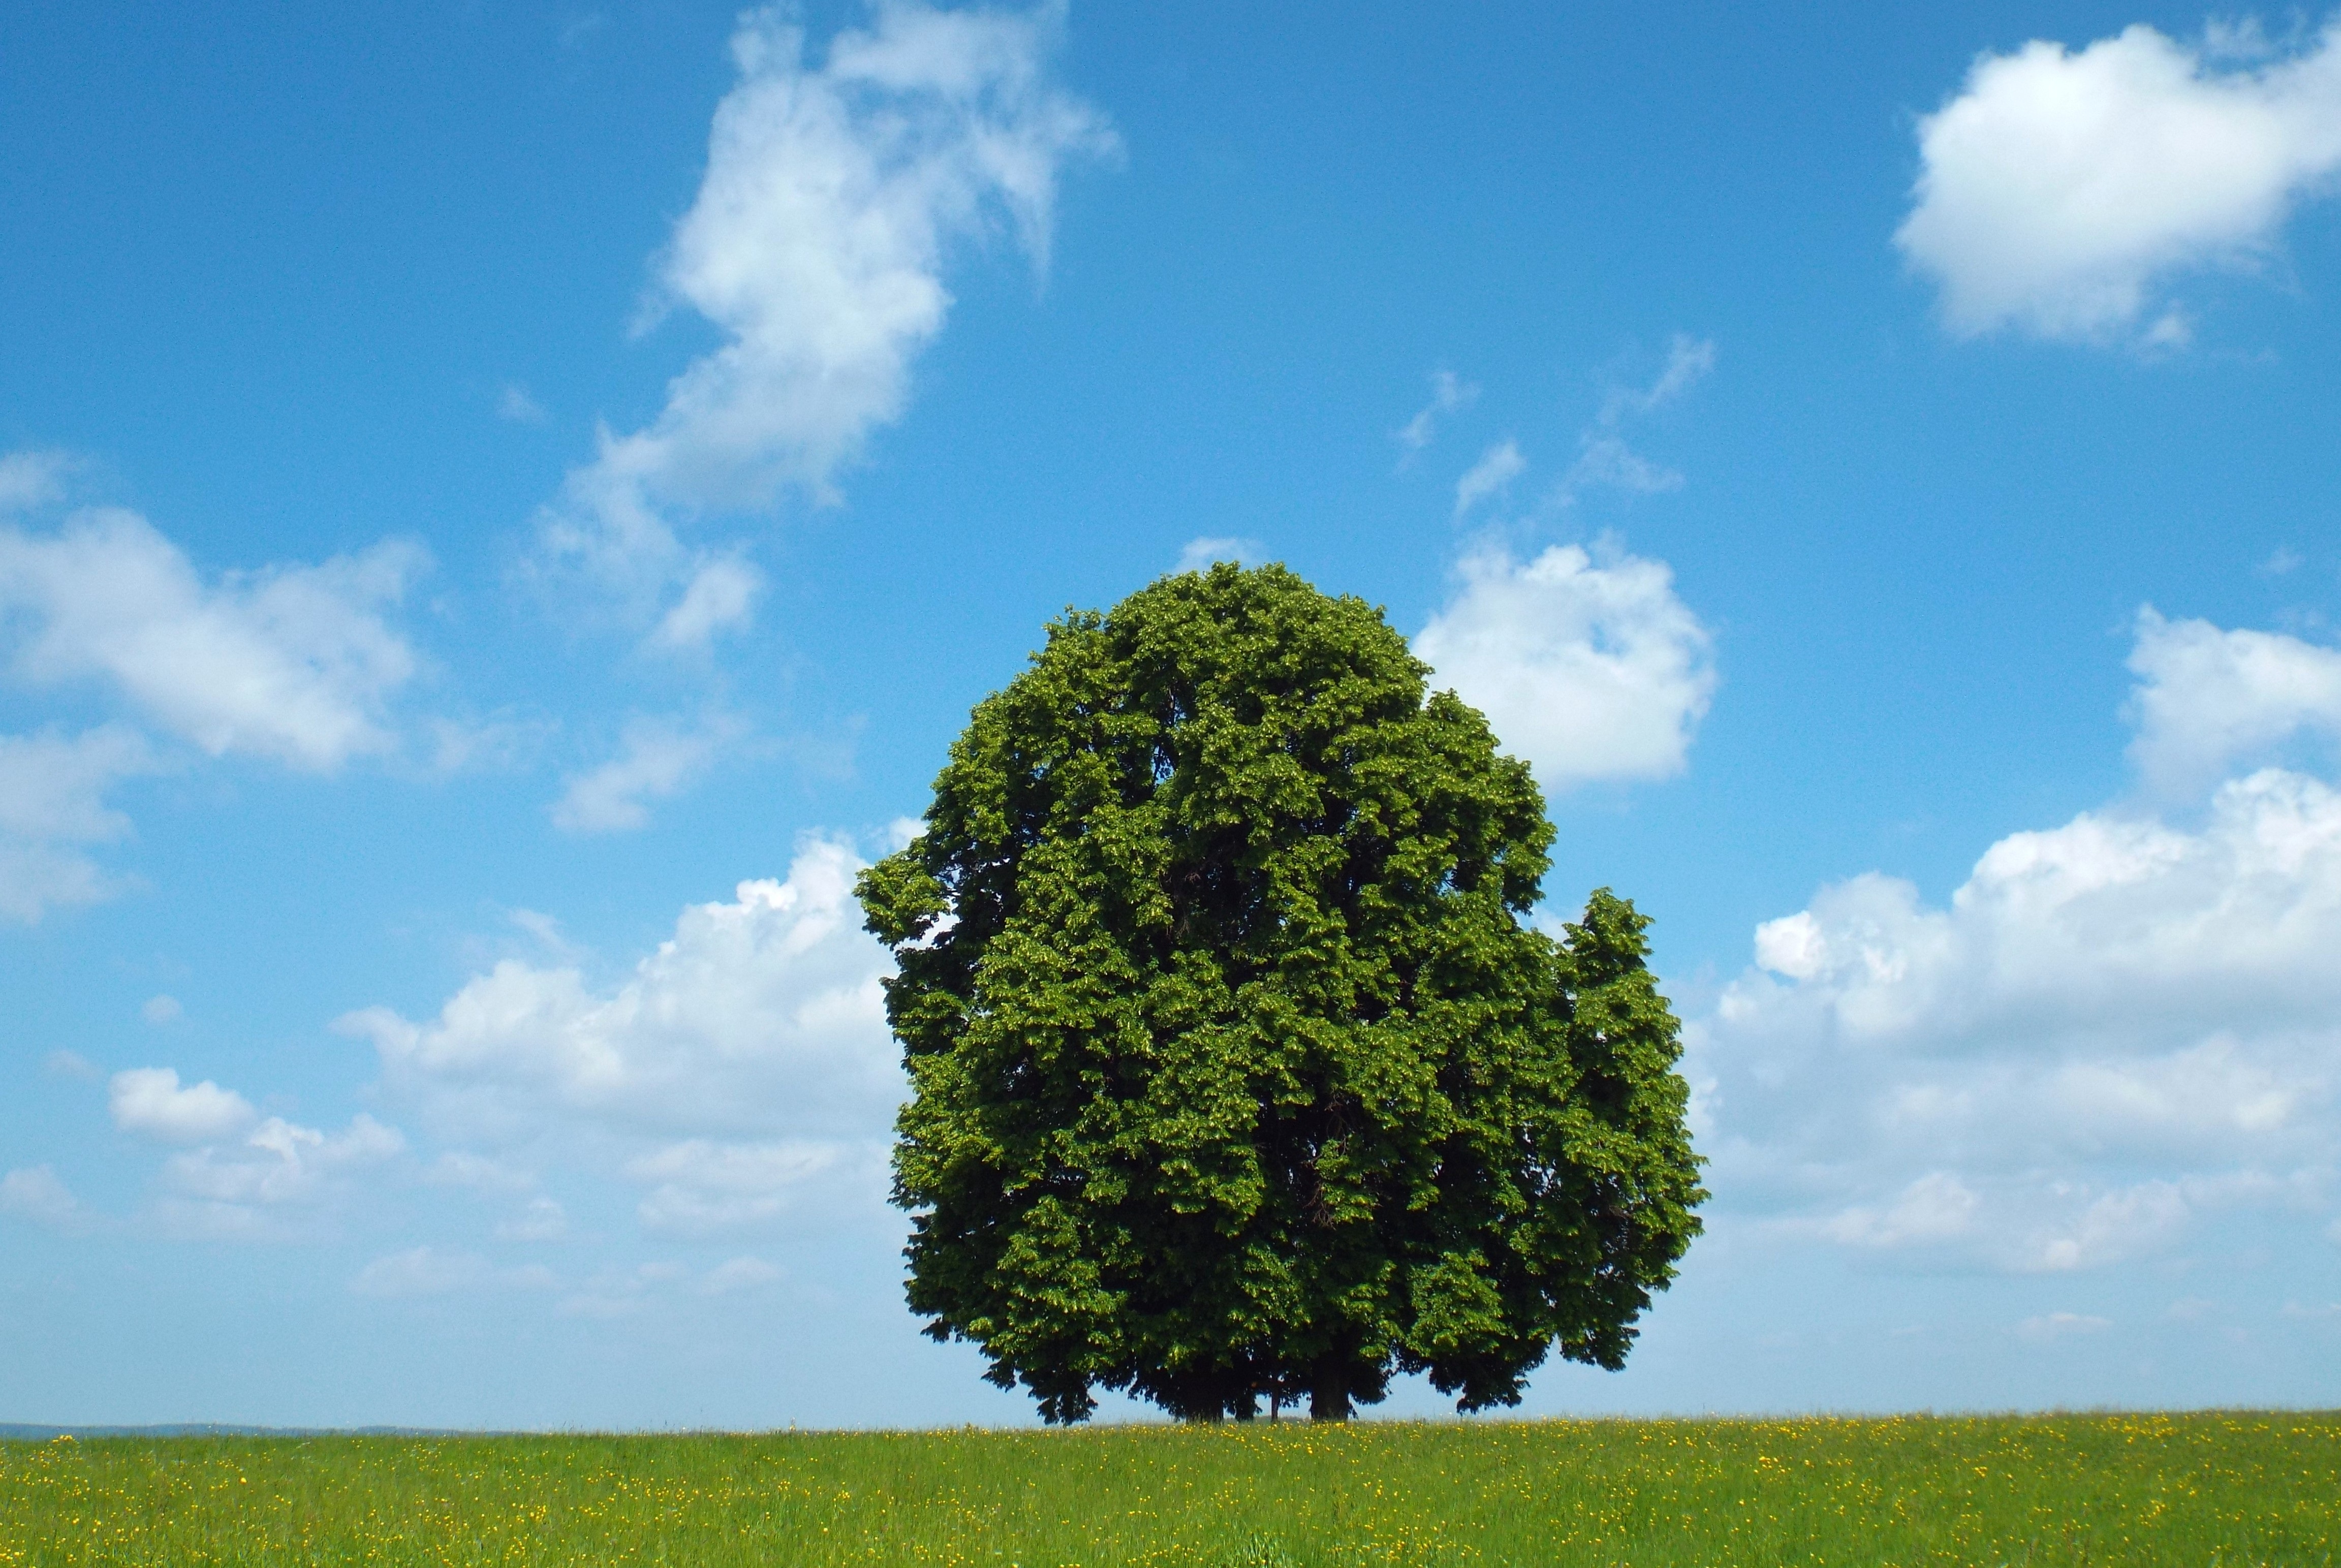
landscape, tree, nature, grass, horizon, cloud, plant, sky, field, lawn, meadow, prairie, sunlight, flower, summer, green, pasture, agriculture, plain, blue sky, grassland, shrub, ecosystem, lone tree, rural area, flowering plant, coma, obersch nenfeld, grass family, woody plant, land plant